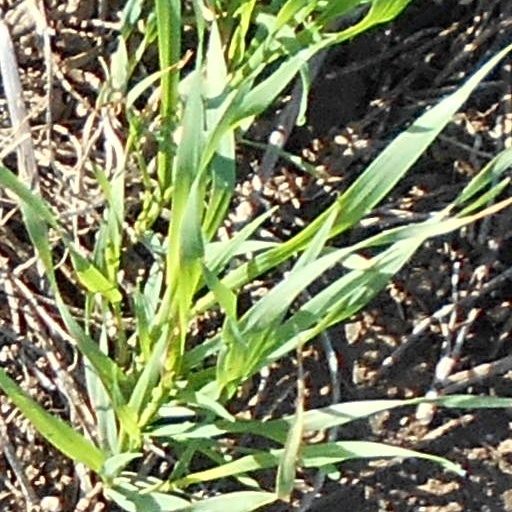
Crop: wheat